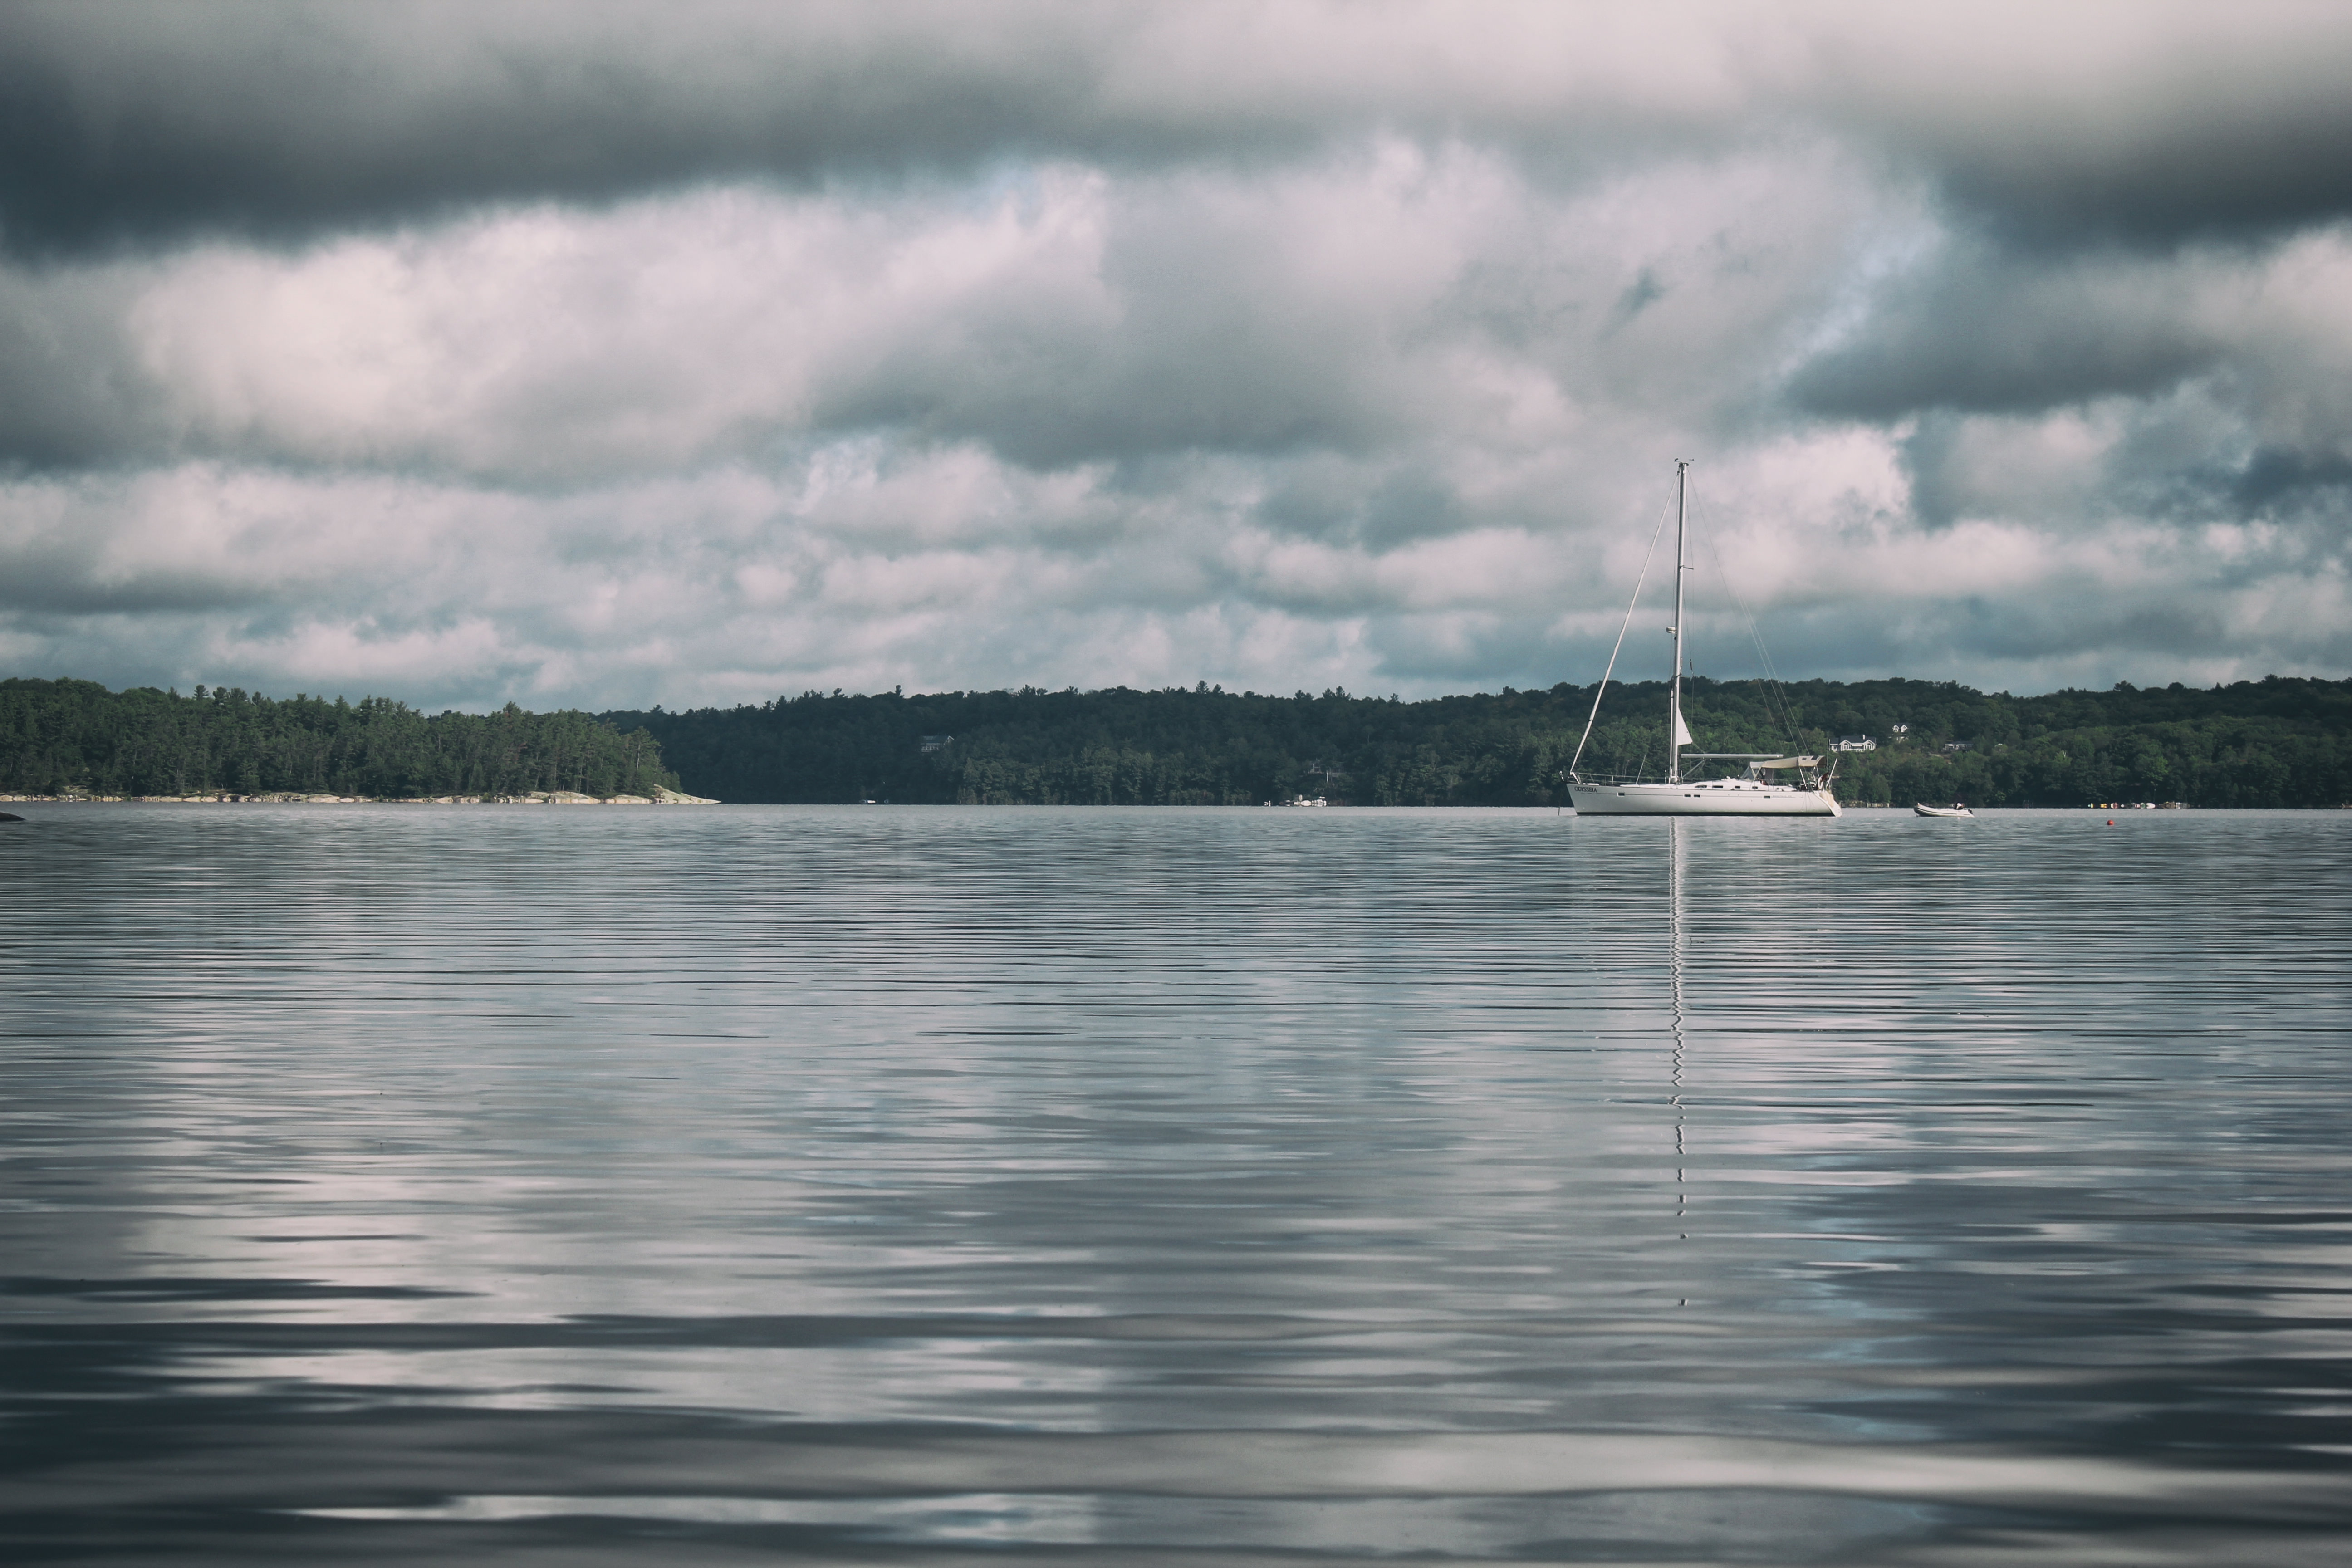
beach, sea, coast, water, forest, cloud, sky, boat, cloudy, shore, wave, lake, dawn, river, travel, recreation, dusk, reflection, vehicle, scenic, bay, reservoir, leisure, sailboat, body of water, trees, outdoors, daylight, watercraft, loch, atmospheric phenomenon